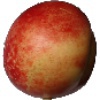
Label: Nectarine 1